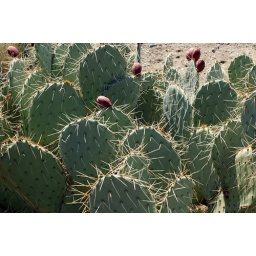
A cactus with red fruit at The Living Desert Zoo &amp;amp; Gardens in Palm Desert, California.